Swimming pool sanitation

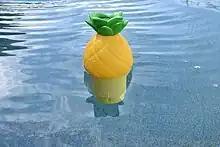
Example: Pool Chlorinators are popular methods of pool sanitation

Conventional halogen-based oxidizers such as chlorine and bromine are convenient and economical primary sanitizers for swimming pools and provide a residual level of sanitizer that remains in the water. Chlorine-releasing compounds are the most popular and frequently used in swimming pools whereas bromine-releasing compounds have found heightened popularity in spas and hot tubs. Both are members of the halogen group with demonstrated ability to destroy and deactivate a wide range of potentially dangerous bacteria and viruses in swimming pools and spas. Both exhibit three essential elements as ideal first-line-of-defense sanitizers for swimming pools and spas: they are fast-acting and enduring, they are effective algaecides, and they oxidize undesired contaminants.